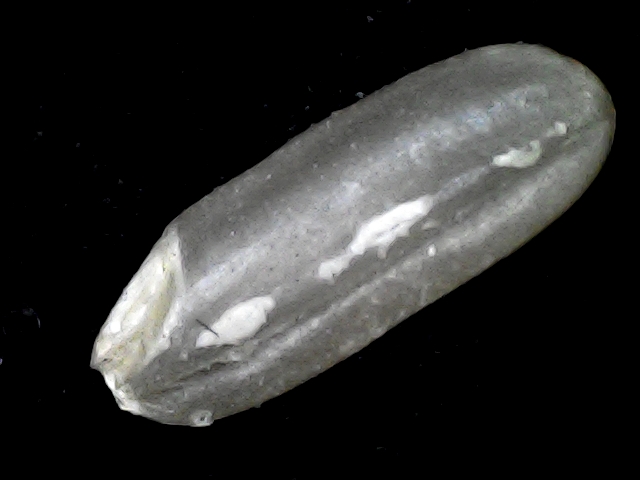
Rice variety: BD72